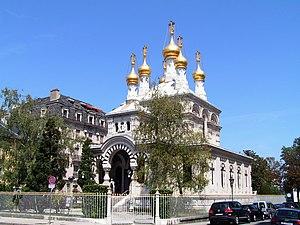
Rue Toepffer 9, Genève. Église orthodoxe russe. This is an image of a cultural property of national significance in Switzerland with KGS number 2449